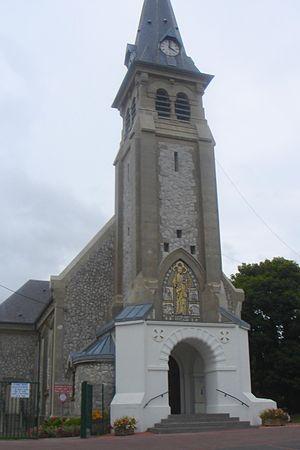
Église de Camiers
Camiers est une commune française située dans le département du Pas-de-Calais en région Hauts-de-France.